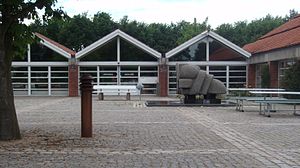
Nordborg Kommune
Nordborg Rådhus, nu sundhedshus
Indgangen til den tidligere Nordborg Kommunes rådhus på Mads Clausens Vej 13, efter 2006 et administrativt center i Sønderborg Kommune, nu sundhedshus med læger, tandlæger, fysioterapeuter mv.
Nordborg Kommune i Sønderjyllands Amt blev dannet ved kommunalreformen i 1970. Ved strukturreformen i 2007 blev den indlemmet i Sønderborg Kommune sammen med Augustenborg Kommune, Broager Kommune, Gråsten Kommune, Sydals Kommune og Sundeved Kommune.